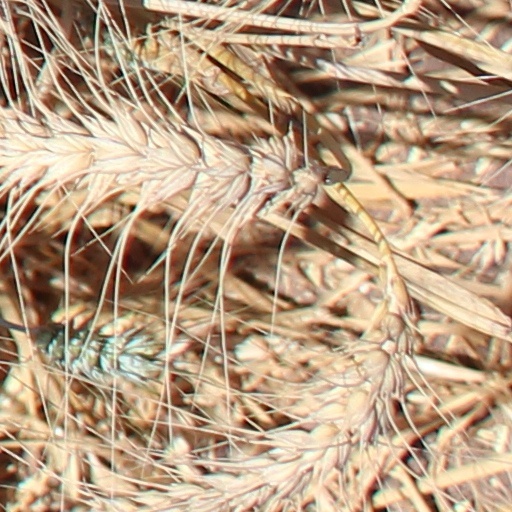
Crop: wheat